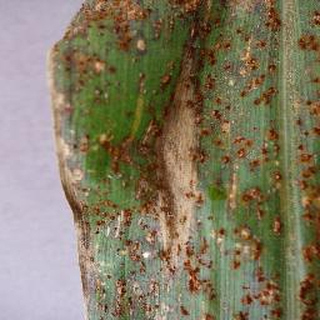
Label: corn_northern_leaf_blight